Suna Panjuri

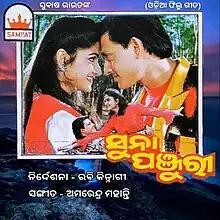
Poster

Suna Panjuri is a 1995 Indian Odia-language romantic drama film directed by Ravi Kinnagi. A remake of Bengali film "Amar Sangee", it stars Bijay Mohanty, Siddhant Mahapatra, Indira Krishnan and Debu Bose in lead roles, although there were no credits. All the songs composed by Amarendra Mohanty were superhits in 1995, especially "Puchuki Gali" sung by Sonu Nigam.